Promethazine

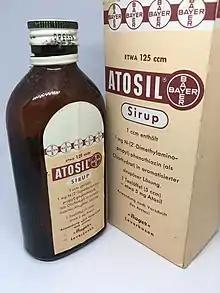
Atosil syrup

The recreational drug lean, also known as purple drank among other names, often contains a combination of promethazine with codeine-containing cold medication.